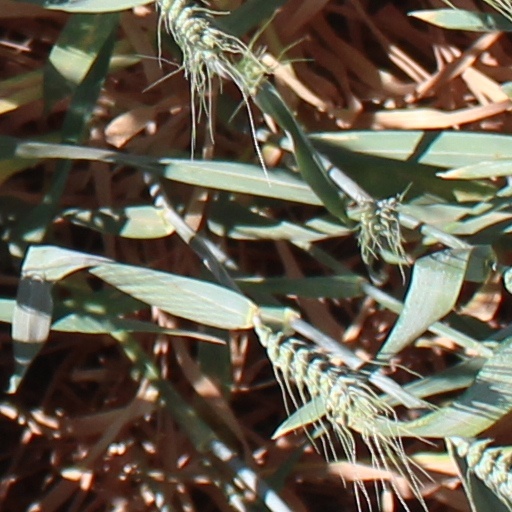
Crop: wheat